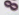
Number: 8